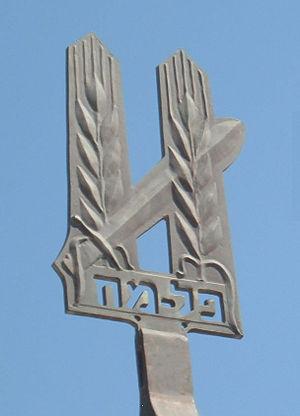
Le Palmah, Palmach ou encore Palmak, est le nom d'une des forces paramilitaires juives sionistes de Palestine mandataire. Elle mena ses activités sur une période s'étendant de la Seconde Guerre mondiale jusqu'à l'indépendance de l'État d'Israël.